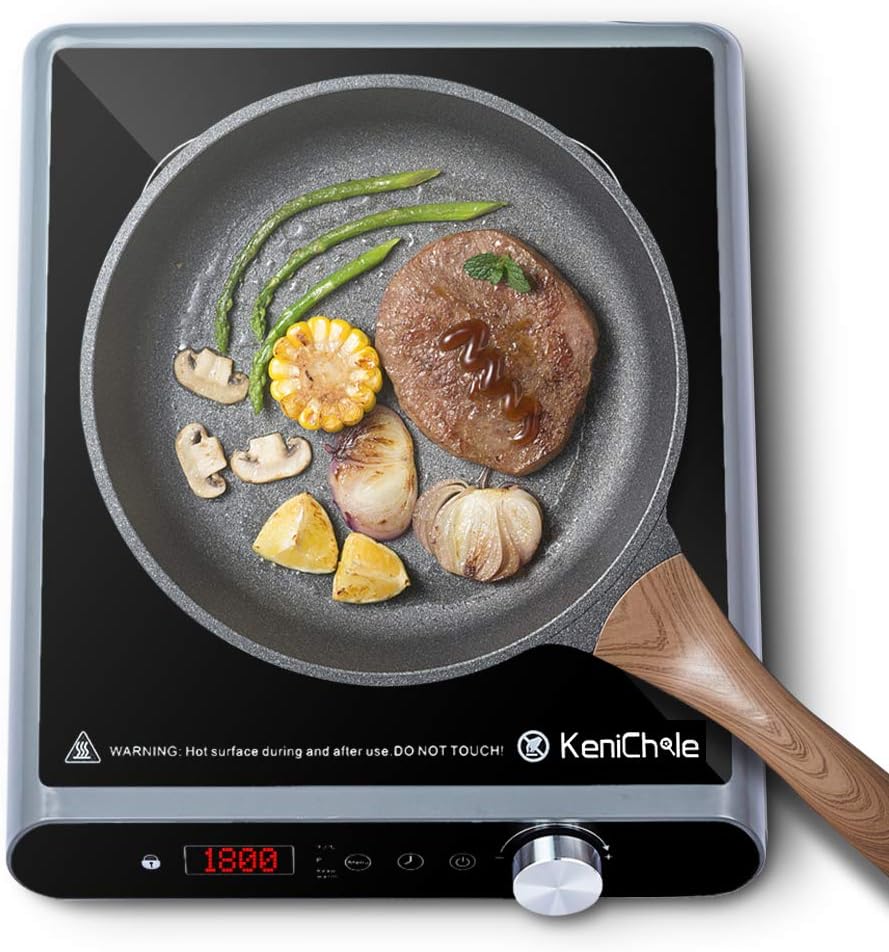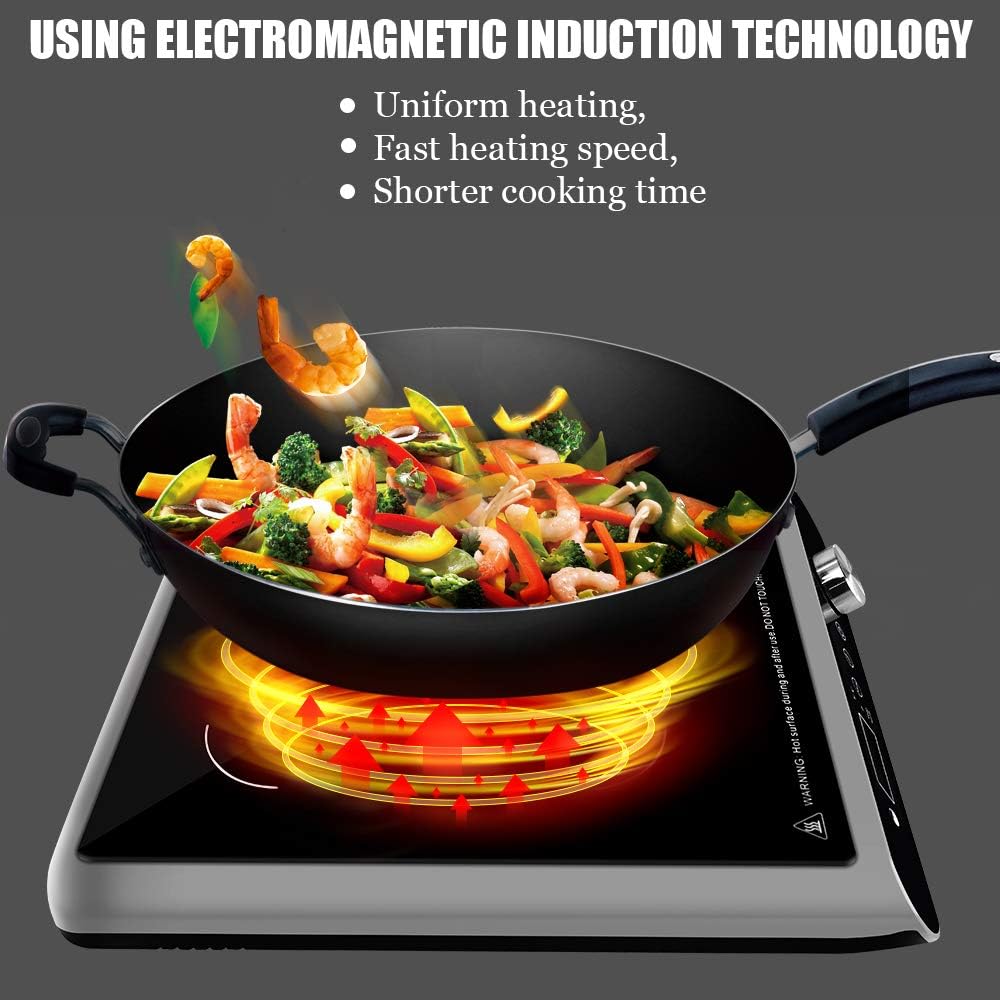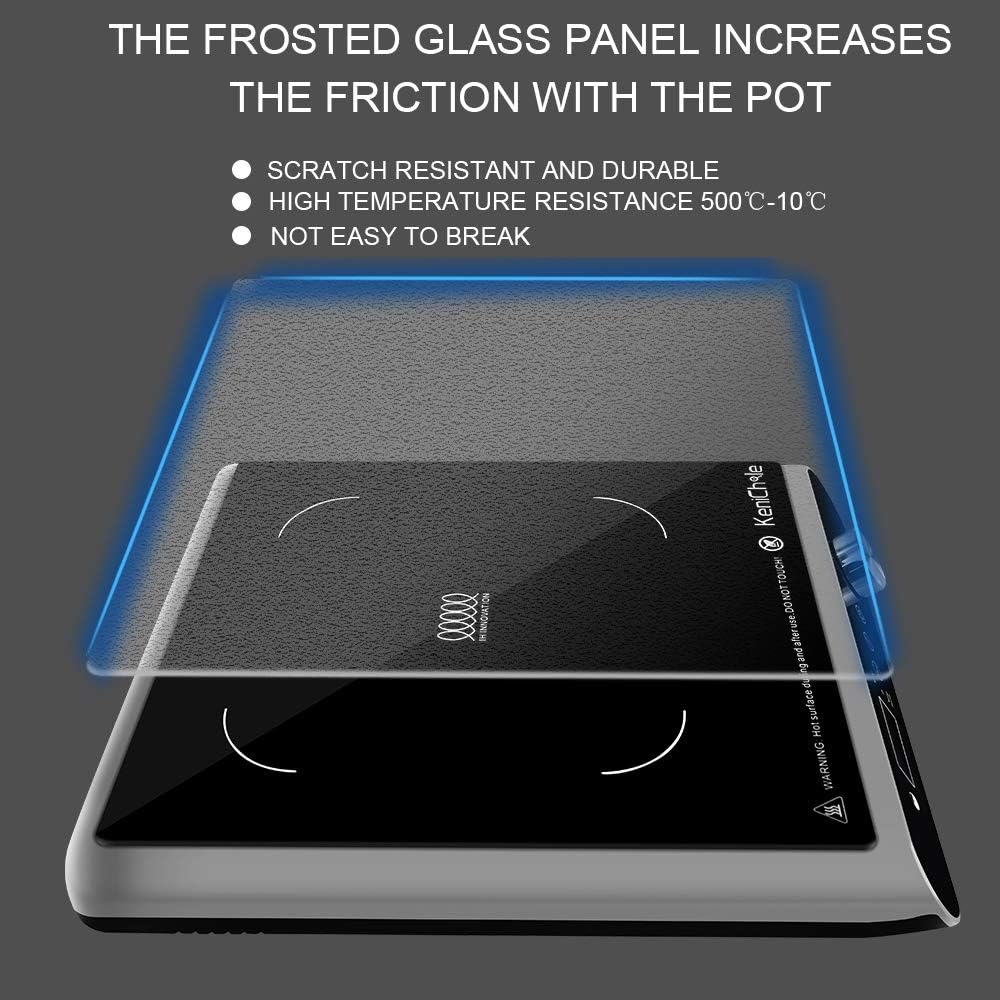
Portable Induction Cooktop Electric Burner 1800Watt - KeniChole Cooktop with 8 Temperature and 8 Power Setting, Induction Burner with Timer, and Child Safety Lock
Category: Amazon Home
FEATURE: KeniChole uses the latest advanced technology to provide high-quality induction cookers. We design, manufacture and sell products by ourselves and we will continue to work hard to improve the functions, craftsmanship, appearance, packaging and other details of the products in order to achieve the ultimate pursuit of the best user experience. Join us on the journey. Together, we can achieve a higher quality of life and a relaxed life. NOTE: This machine can only be used with cookware made of cast iron, enamel and stainless steel. When using aluminum, ceramic, copper, glass or heat-resistant glass cookware or any cookware with a concave bottom, it will not work. 1.WHY CAN’T I TURN ON HEATING? A: When the induction cooker does not detect the cooking utensils, detects that the cooking utensils are not suitable, and there is no food or water in the cooking utensils, the induction cooker will display E1, and a suitable pot should be placed for heating. B: When the cookware is removed from the cookware, the automatic pot detection will turn off the heating. If the cookware is not detected, the device will automatically turn off after 60 seconds.  2.After turning off the equipment, the fan may continue to run until the temperature of the induction cooker is below 120°F.  3.Never heat empty cookware. This will cause the unit to overheat, damage the cooking utensils, and even cause the induction cooker to shut down.  4.You may think that the induction cooker has a sound when it is working. This sound comes from the cooling fan of the internal electromagnetic coil (the principle is similar to the cooling fan of a laptop). When the power is high, the internal temperature needs to be cooled at a faster speed to keep the circuit board and the wire reel safe, so the fan will run at high speed at this time, which is a normal working state. In addition, if the bottom of
Features: COMPLETE CONFIGURATION: 8 power levels from 300-1800Watts; 10 temperature ranges from 140-465°F (60°C-240°C), 2 hours and 59 minutes built-in countdown timer and safety lock function, automatic translation detection; Equipped with diagnostic error information system, high and low voltage warning system. | WIDELY USED AND PORTABLE: The latest frosted glass surface can effectively prevent the pot from moving when the water overflows during cooking. It is suitable for a frying pan with a diameter of 4.7-10.2 inches (12-26 cm); it has a large and uniform Heating area; thickness is only 2.4 inches (6 cm), which is convenient for transportation and storage; suitable for areas with limited space. | COOKWARE COMPATIBILITY: Induction compatible electromagnetic cookware is required. Such as cast aluminum enamel iron and steel, stainless steel or cast iron with a magnetic bottom [E1: no pot or no suitable pot. Please put the pot on first, then turn on the induction cooker, otherwise it will display E1]. Please use the correct cooking utensils to ensure that the induction cooker works better. The attached magnet can be used to detect whether the cookware is compatible. | IMMEDIATELY ABOVE: The circuit design of the induction cooktop can provide multiple safety protections. No fire and no gas, much safer than gas stove! This will help you fully enjoy the fun of cooking and help you get more achievements in cooking. And soon your friends will start to be jealous. [E7: Top plate overheat. Indicates that the temperature is too high and it is easy to burn the food. It is recommended to use the temperature range for frying food to avoid E7]. | QUALITY ASSURANCE: The product meets North American electrical standards, the AC voltage is 120V 60Hz, ETL approved and meets North American standards. As a reliable seller, and you will get a 1-year warranty. If you have any requirements, please contact us, we will solve your problem within 24 hours.